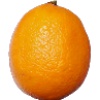
Label: Lemon Meyer 1